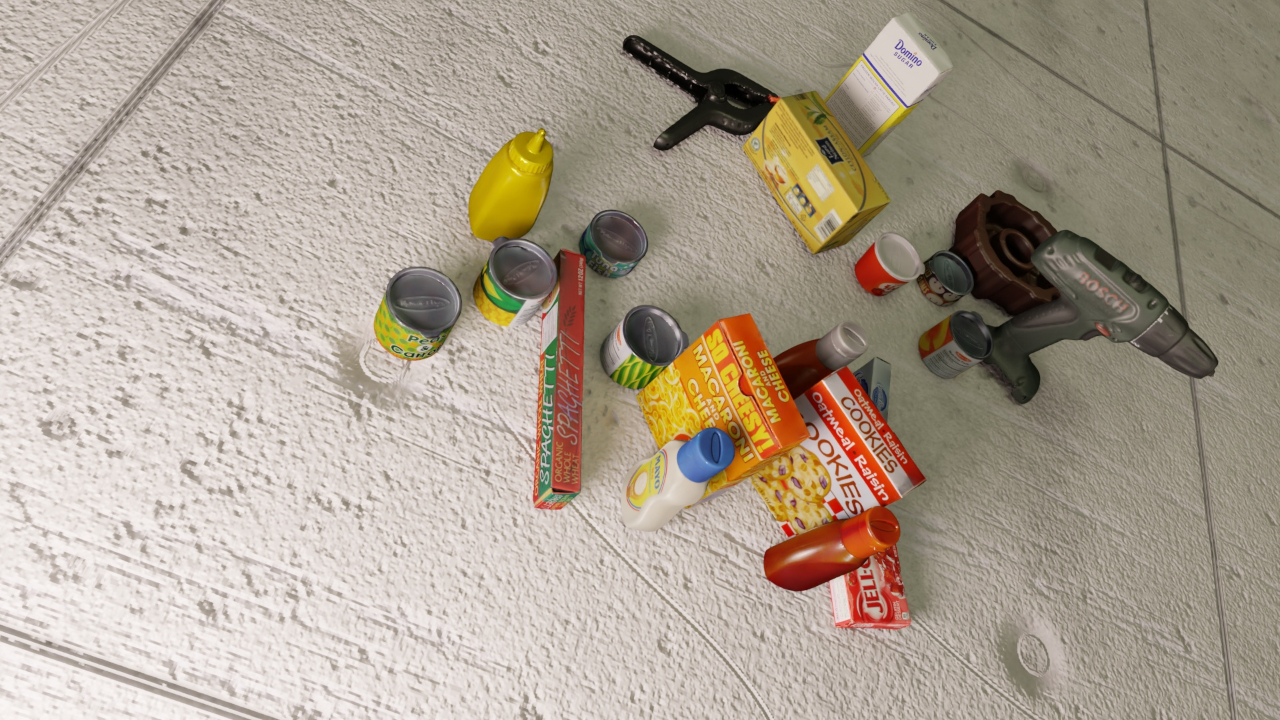
Question:
What are the five normalized (x, y) points between 0 and 1 in the image that outline the grasp plane for the can of peas and carrots? Your answer should be as Grasp center: [], Left finger base: [], Right finger base: [], Left finger tip: [], Right finger tip: [].
Answer: Grasp center: [0.335156, 0.393056], Left finger base: [0.296875, 0.4375], Right finger base: [0.370312, 0.351389], Left finger tip: [0.289062, 0.472222], Right finger tip: [0.359375, 0.3875]